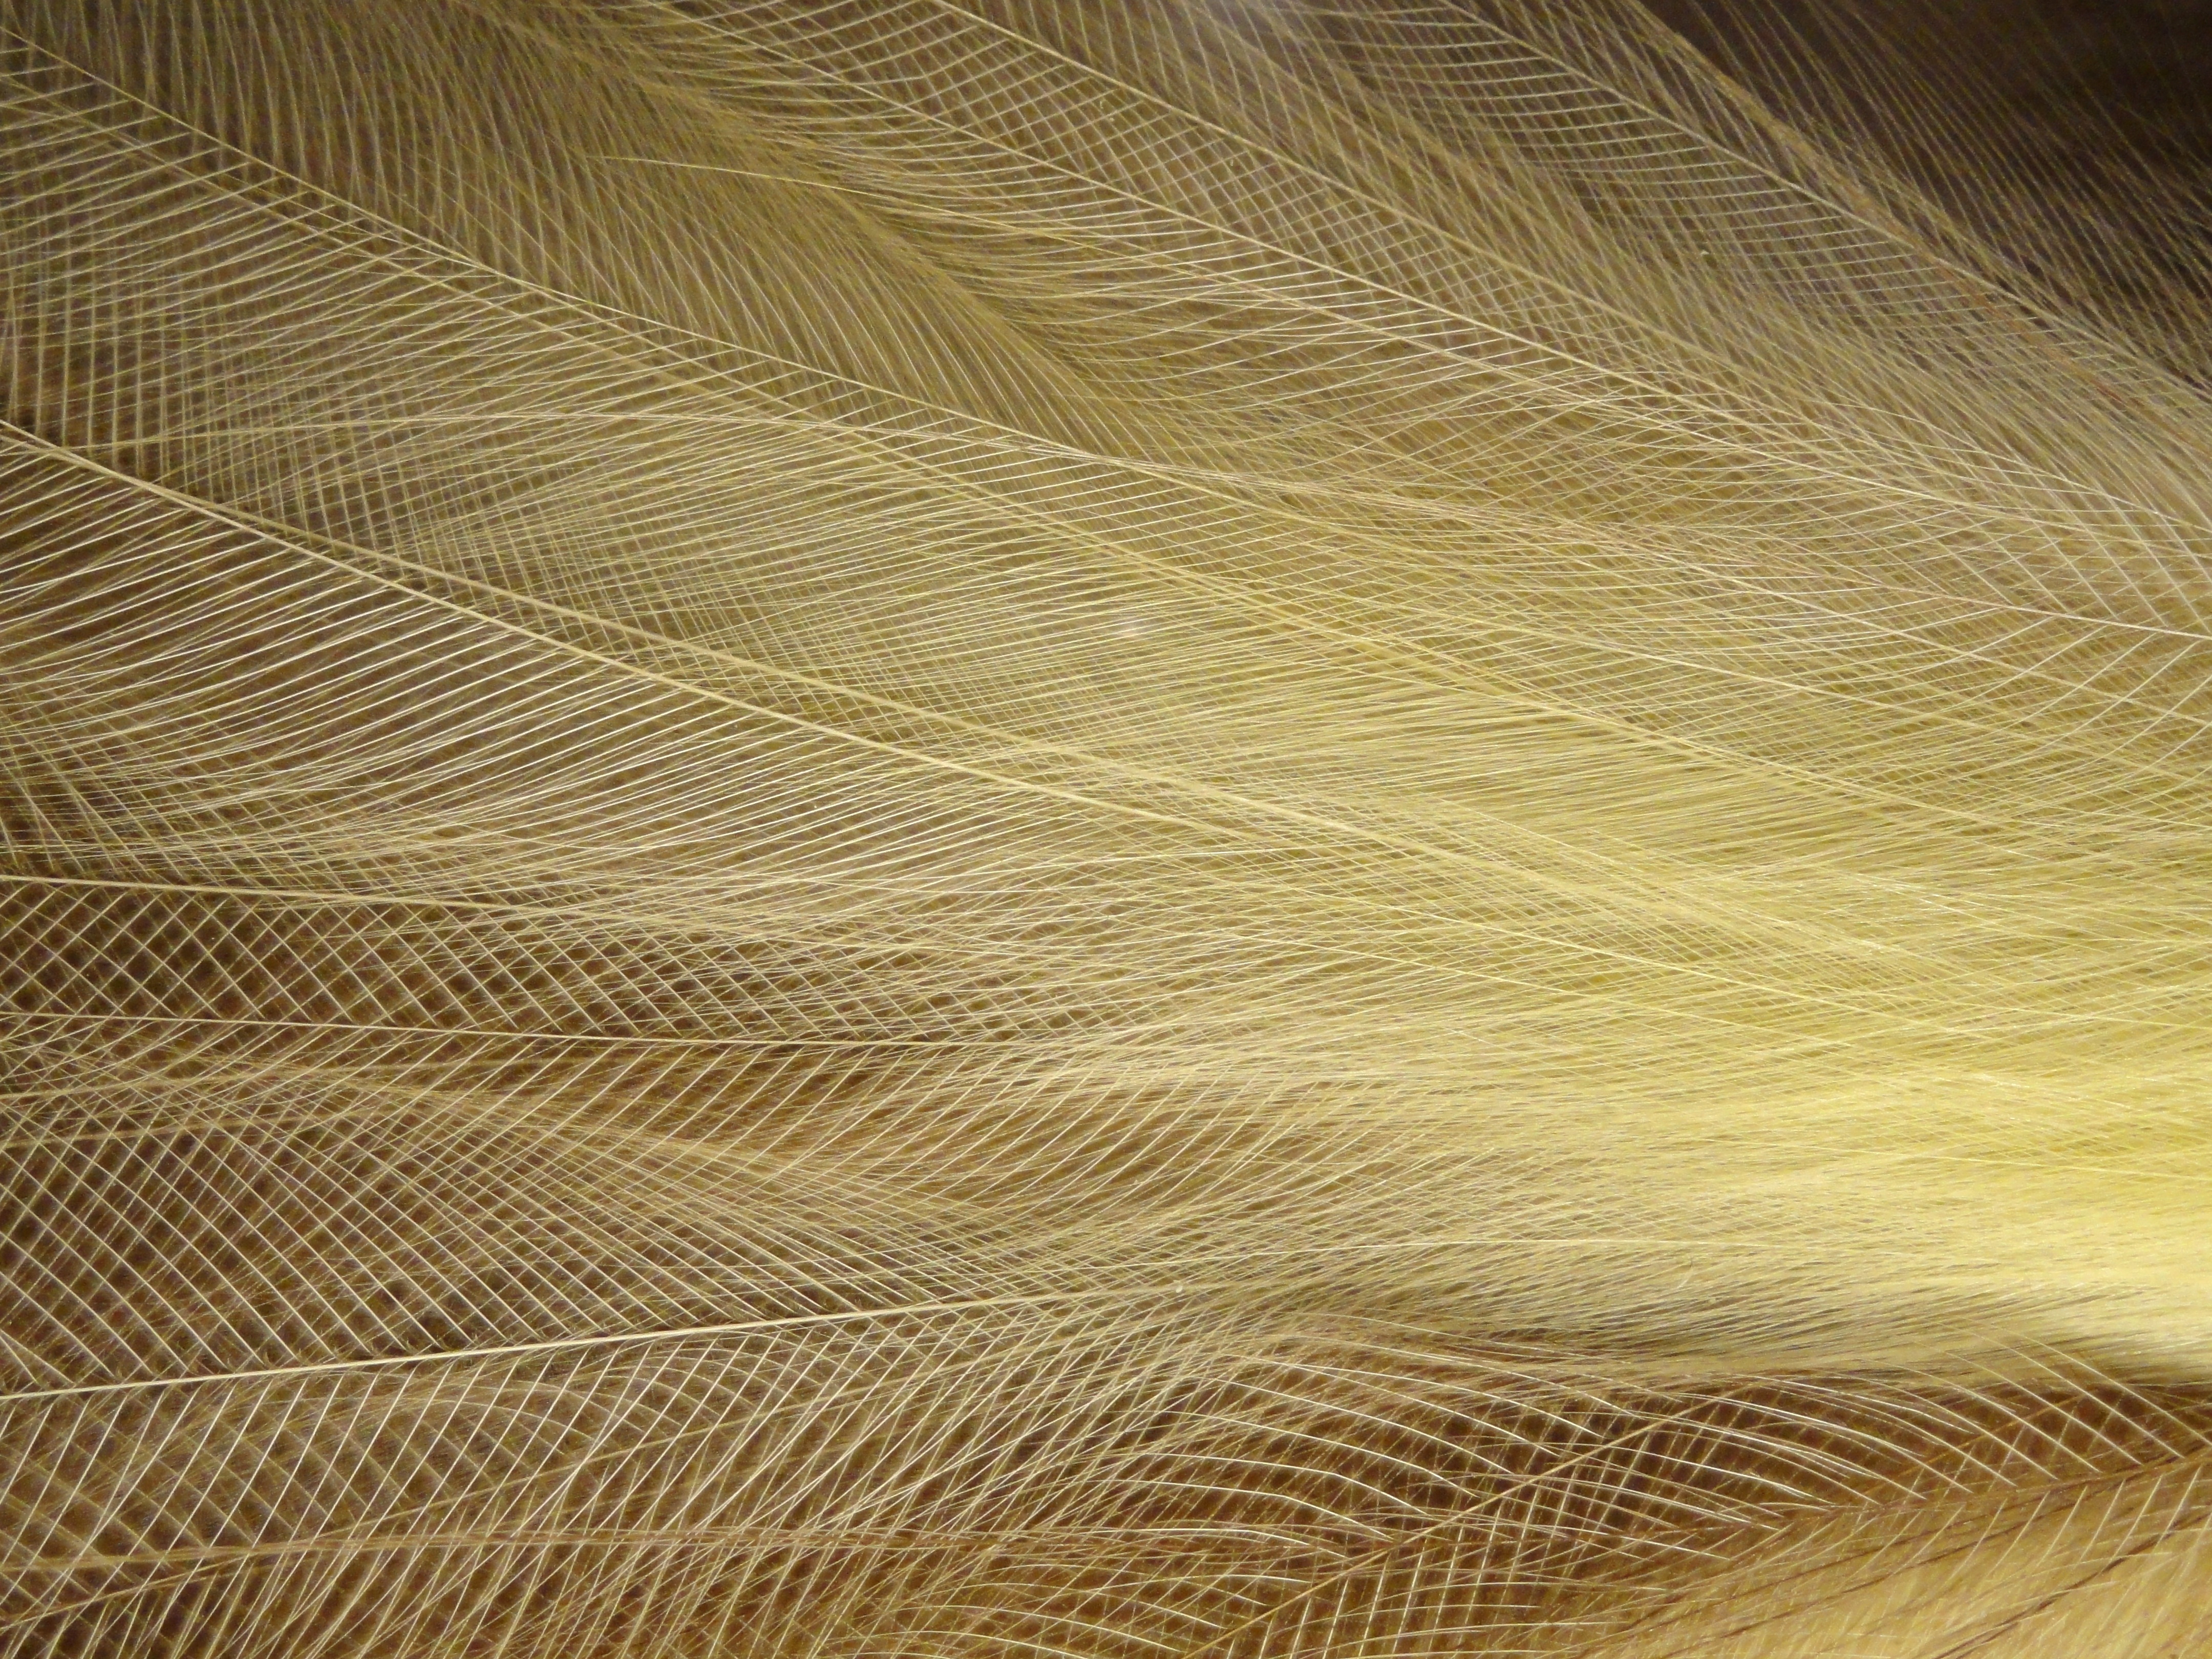
sand, wing, structure, wood, sunlight, texture, leaf, floor, pattern, line, macro, natural, agriculture, closeup, material, feathers, flooring, wood flooring, bird of paradise, grass family, laminate flooring